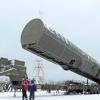
Label: Air Defense